Rail transport in India

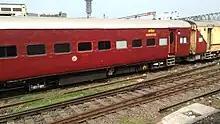
A typical red-colored ICF coach used by the Indian Railways till the late 1990s

The first metro rail was introduced in Calcutta on 24 October 1984 with the line between Esplanade and Bhowanipore. In 1986, computerized ticketing and reservations were introduced by Indian Railways. In 1988, the first Shatabdi Express was introduced between New Delhi and Jhansi. Two years later, the first self-printing ticket machine (SPTM) was introduced in Delhi. In 1993, air-conditioned three-tier and sleeper were introduced. In 1995, Chennai MRTS became the first operational elevated railway line in India. In 1995, Delhi Metro Rail Corporation, a joint venture between Government of India and Government of Delhi was established. Centralized computer reservation system was deployed in Delhi, Mumbai and Chennai in September 1996, coupon validating machines (CVMs) were introduced at Mumbai CSMT in 1998 and the nationwide concierge system began operation on 18 April 1999. In 1999, the South East Central Railway zone was established and on 6 July 2002, the East Coast, South Western, South East Central, North Central, and West Central zones were created.